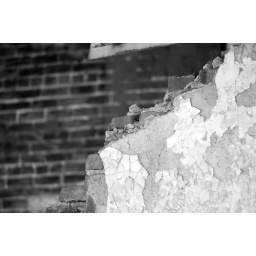
Cracked wall at Frankie Payne's, a building that was demolished inadvertently in downtown Omaha, NE